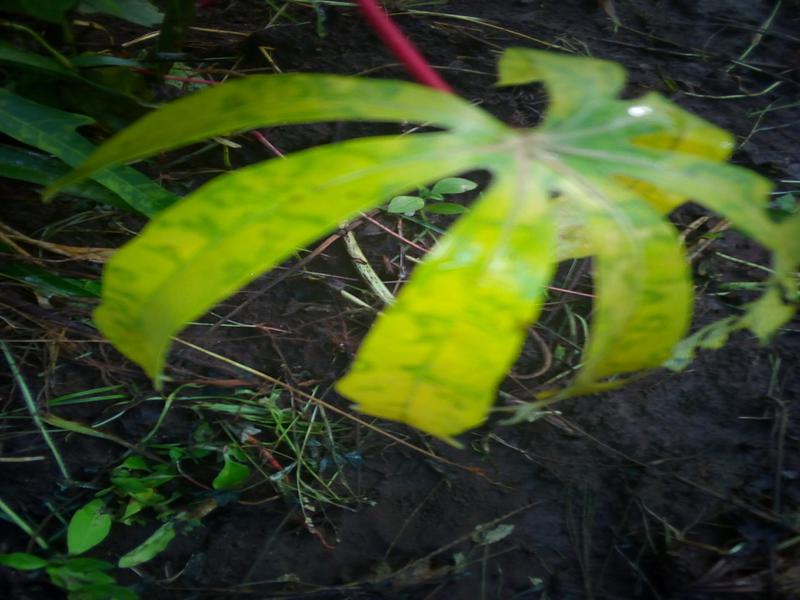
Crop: cassava
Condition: brown_streak_disease